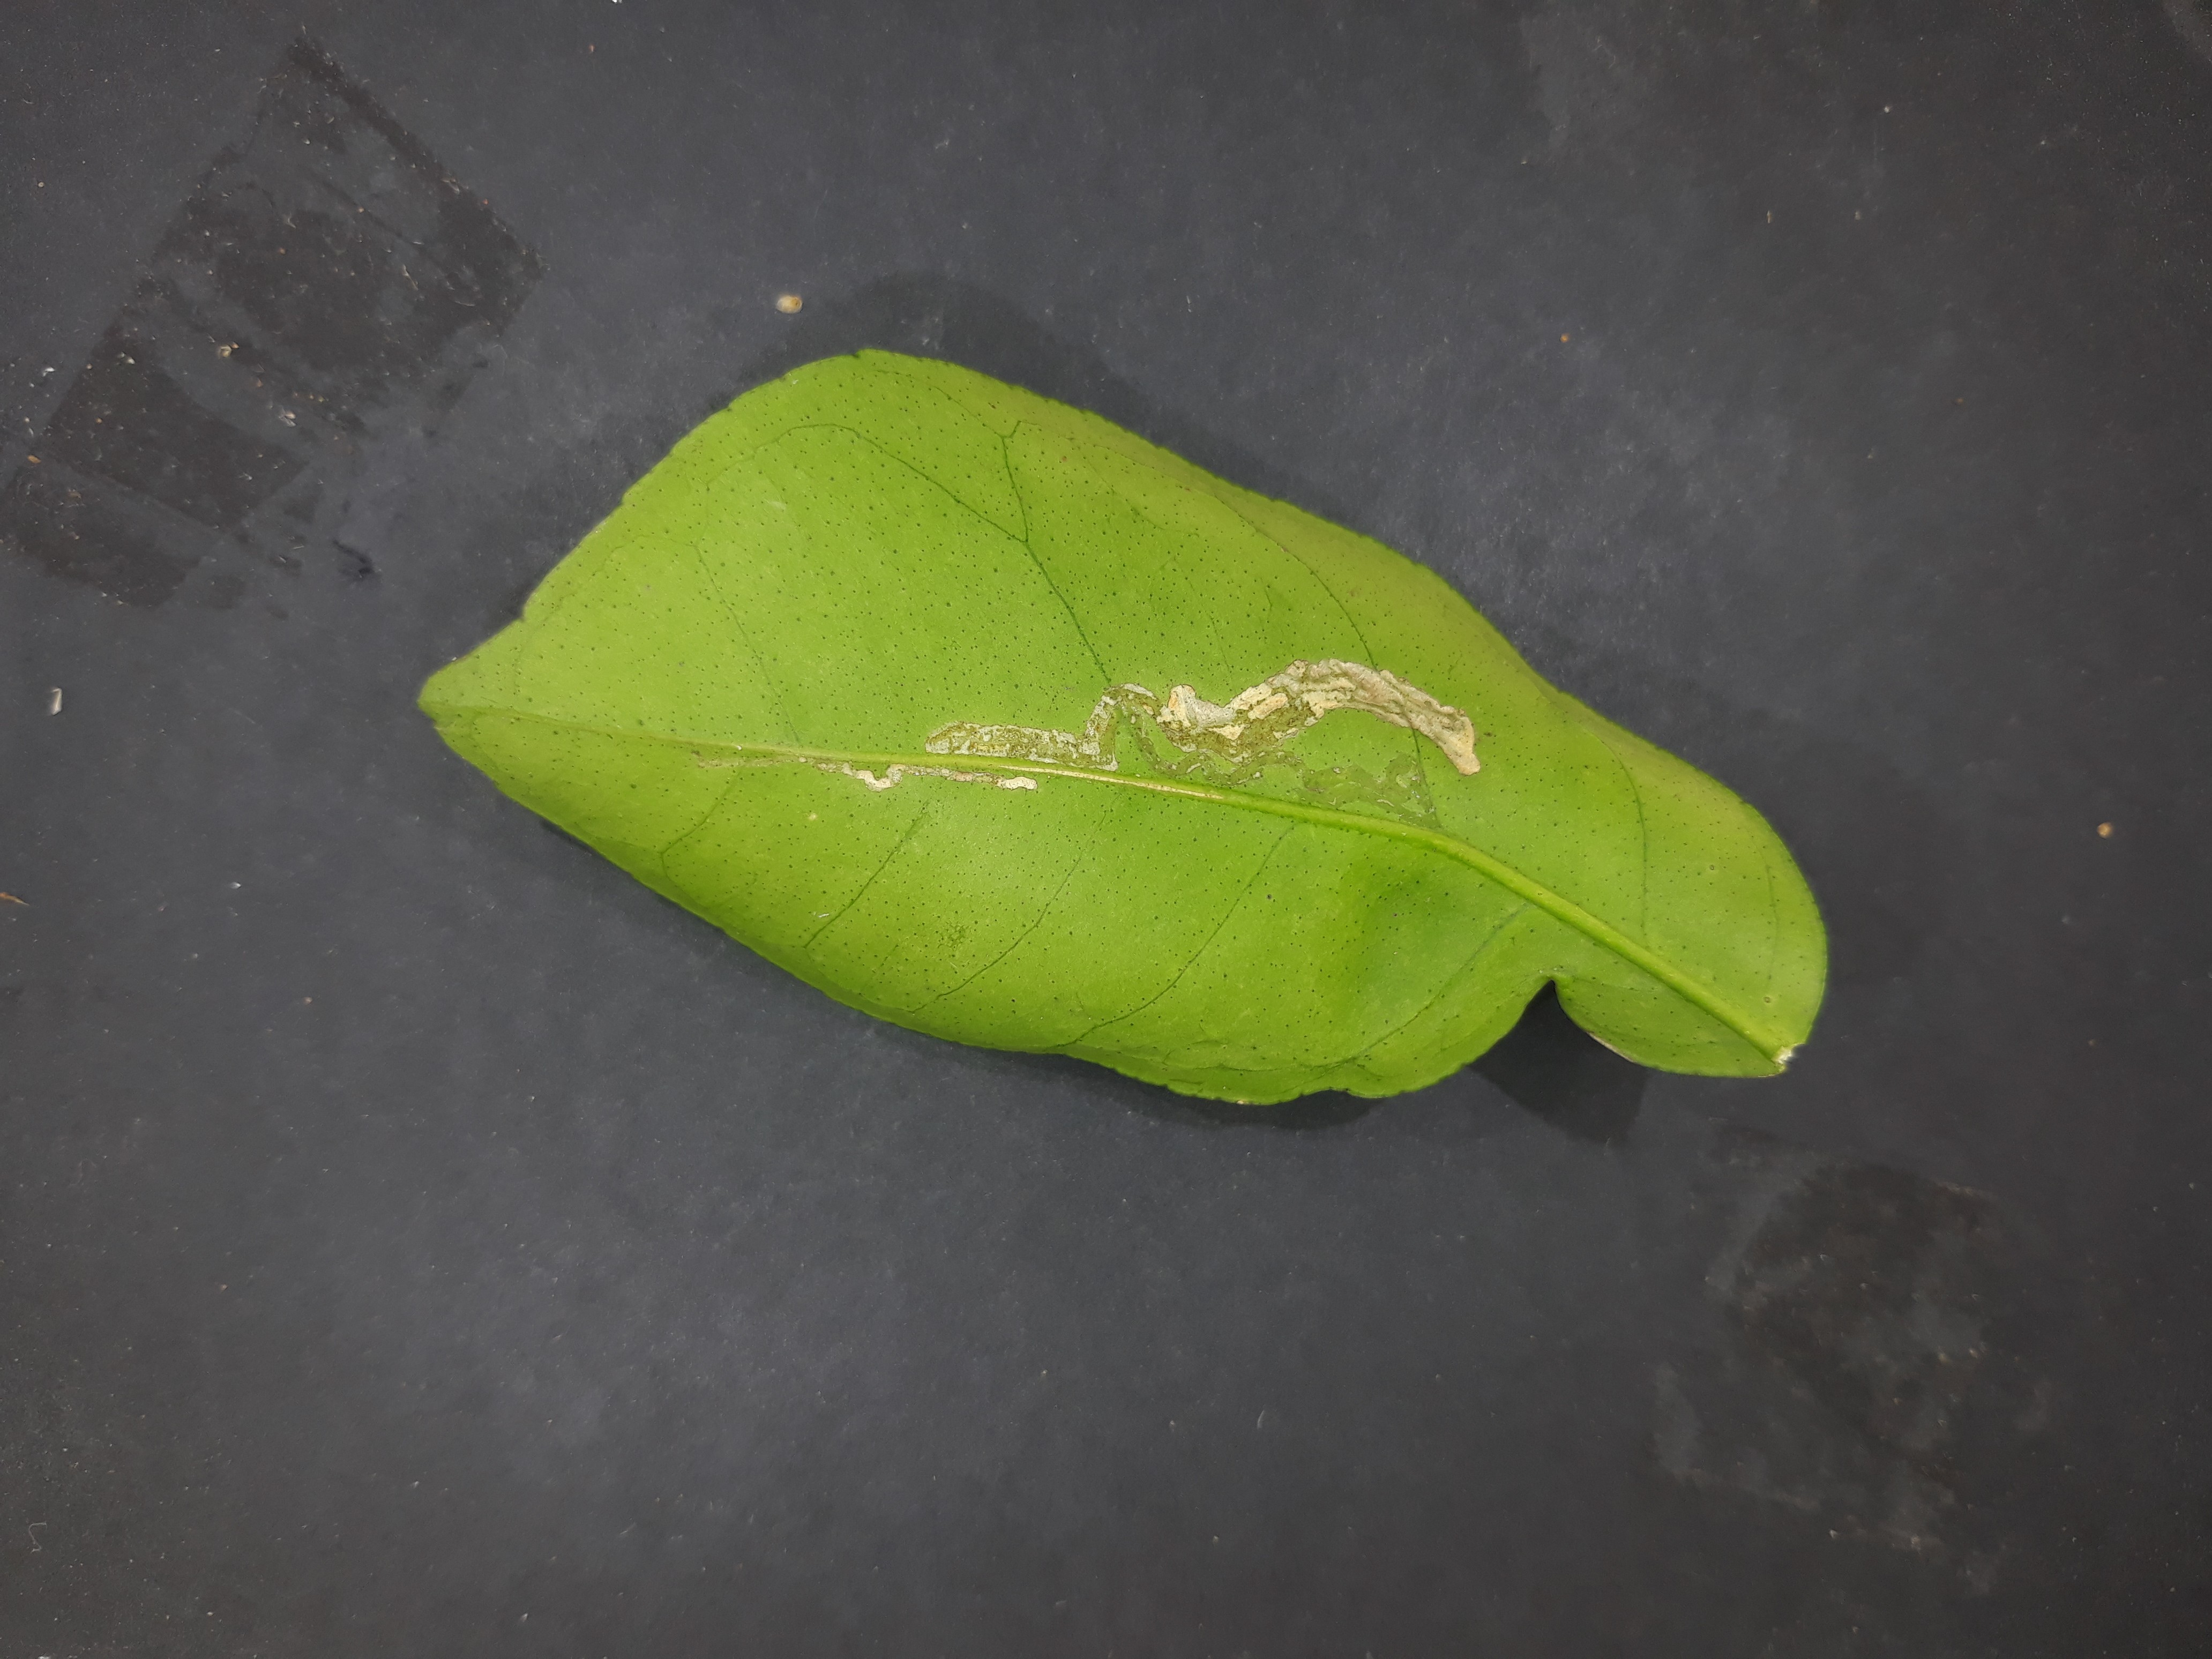
Label: Citrus_leafminer